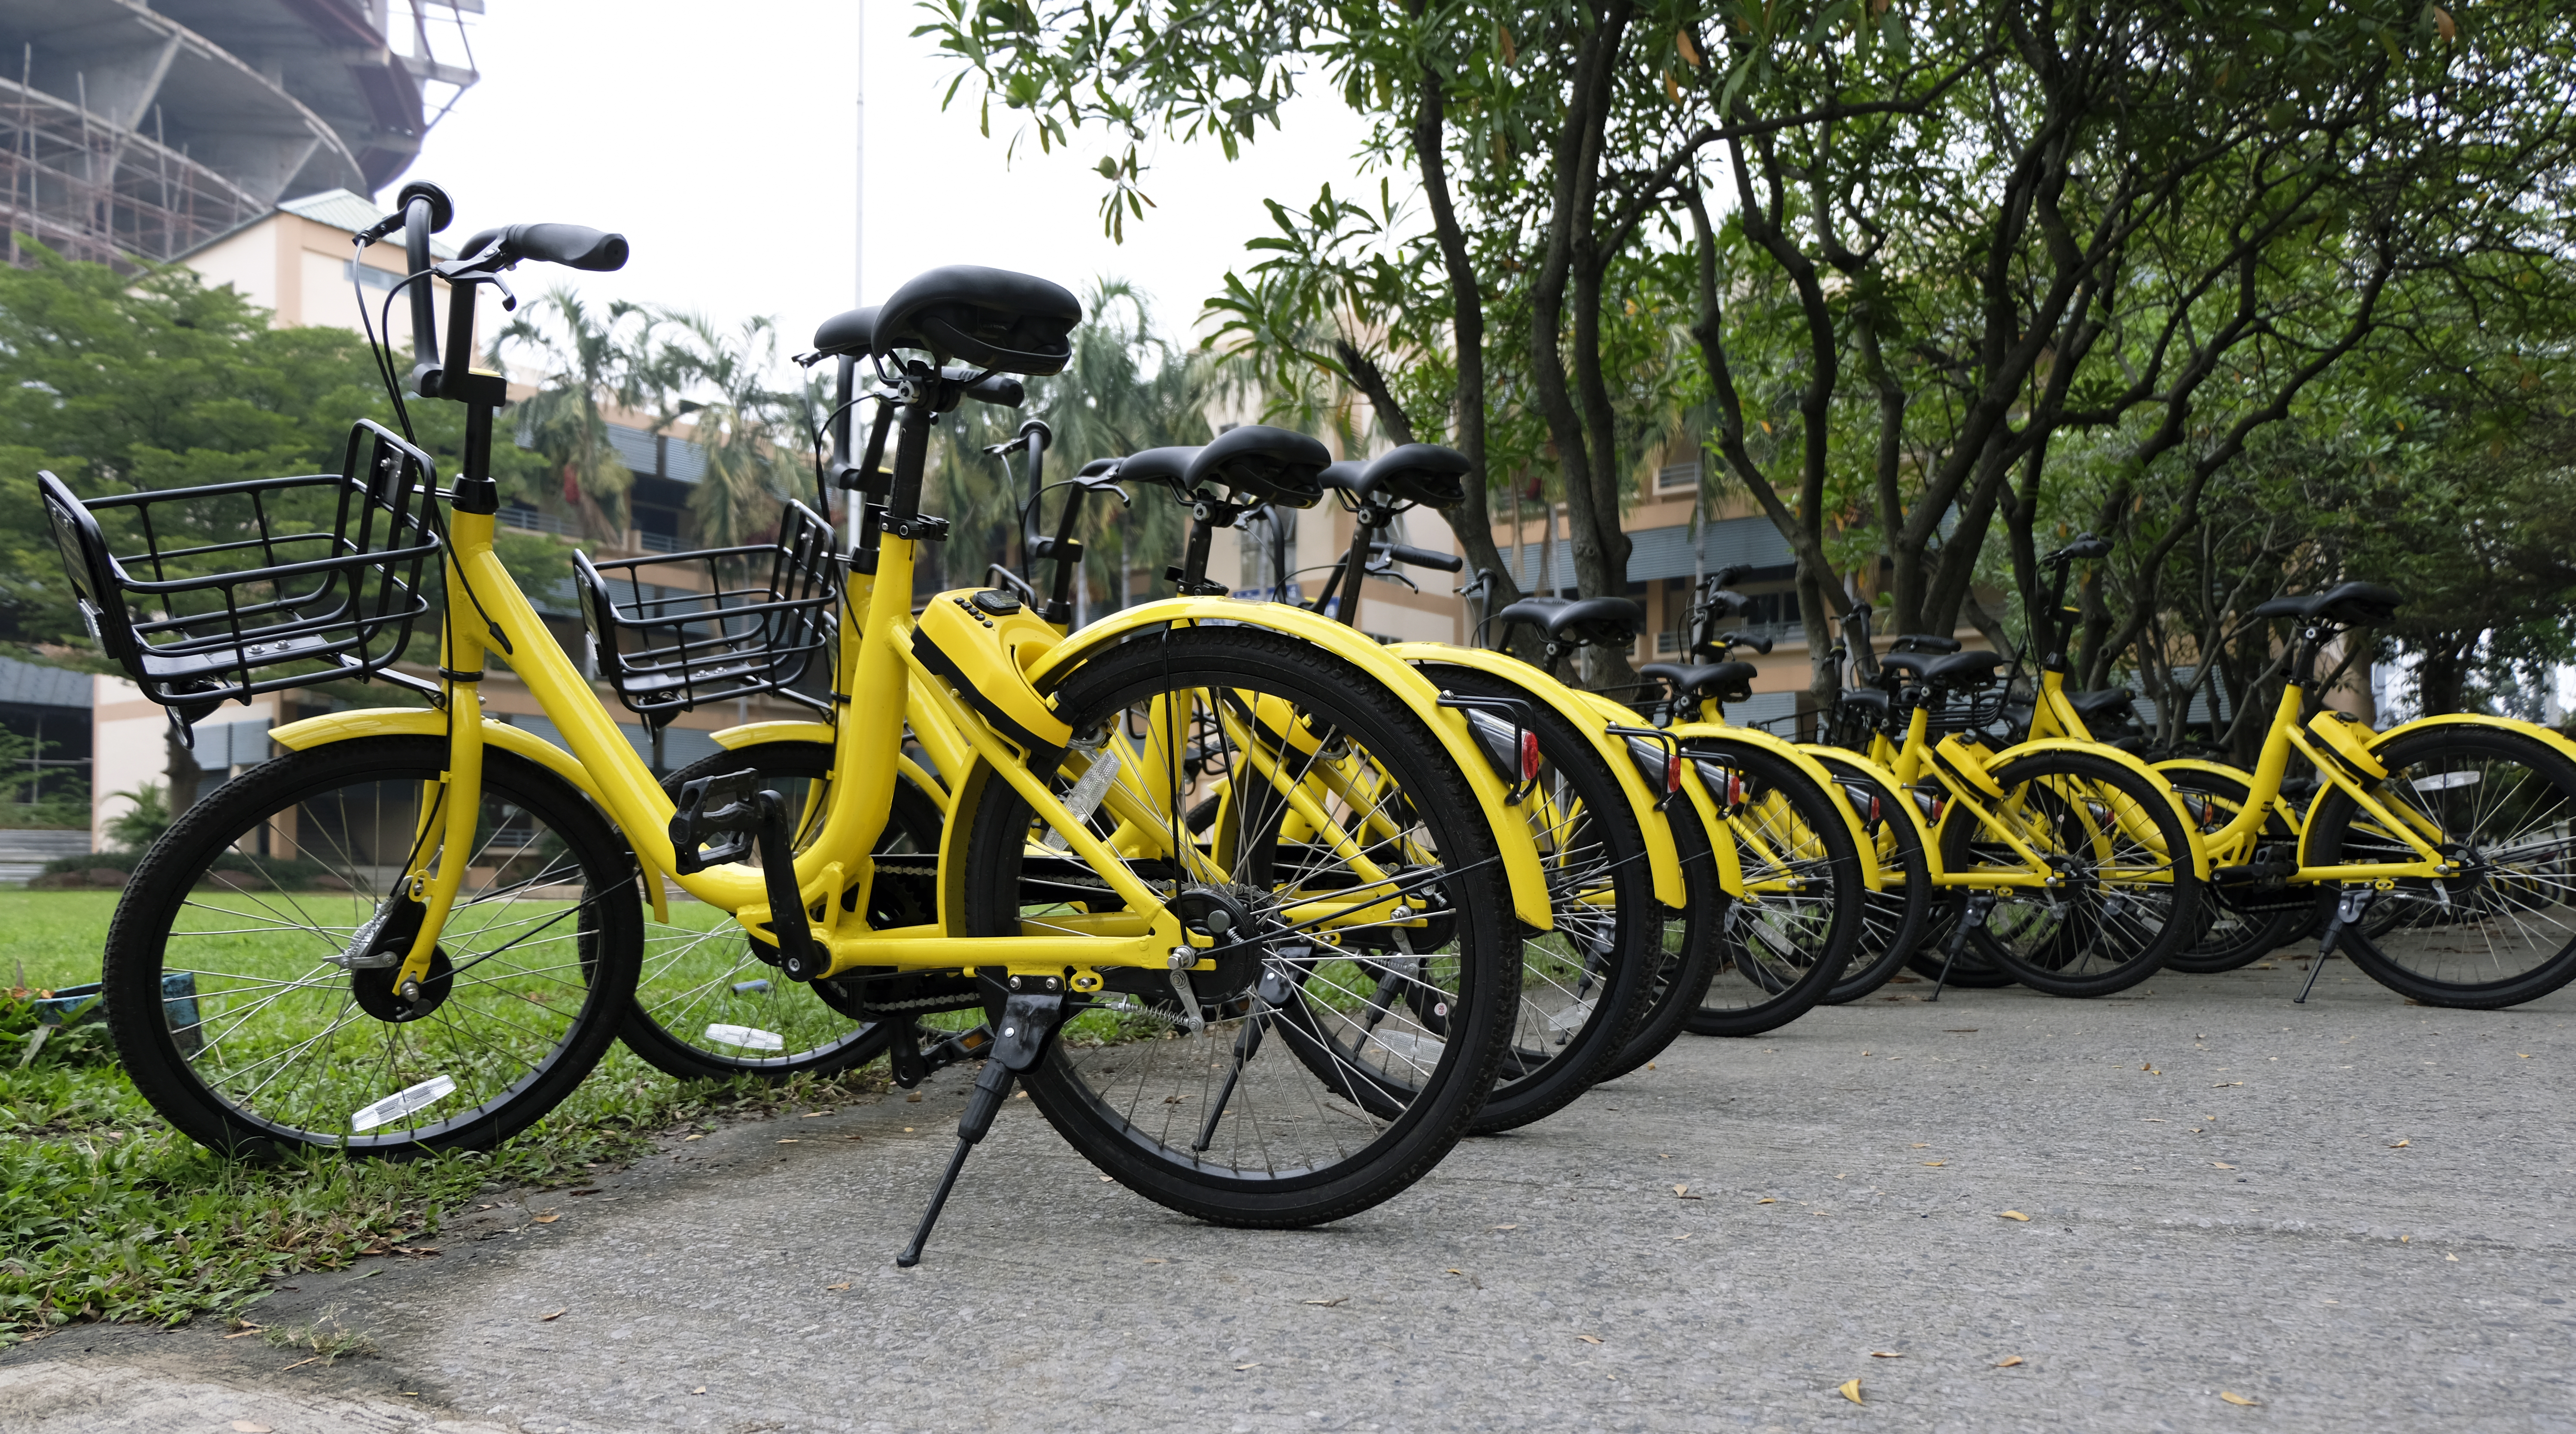
bicycle, bike, biking, china, city, cycle, equipment, group, healthy, hire, many, outdoor, public, rent, rental, ride, row, sidewalk, sport, street, tourism, town, traffic, transport, transportation, travel, urban, vehicle, wheel, land vehicle, bicycle wheel, motor vehicle, bicycle accessory, bicycle tire, yellow, bicycle part, mode of transport, spoke, tire, bicycle fork, bicycle drivetrain part, snapshot, bicycle saddle, bicycle handlebar, bicycle frame, automotive tire, sports equipment, photography, bicycle pedal, automotive wheel system, rim, Hub gear, crankset, plant, mountain bike, road bicycle, parking